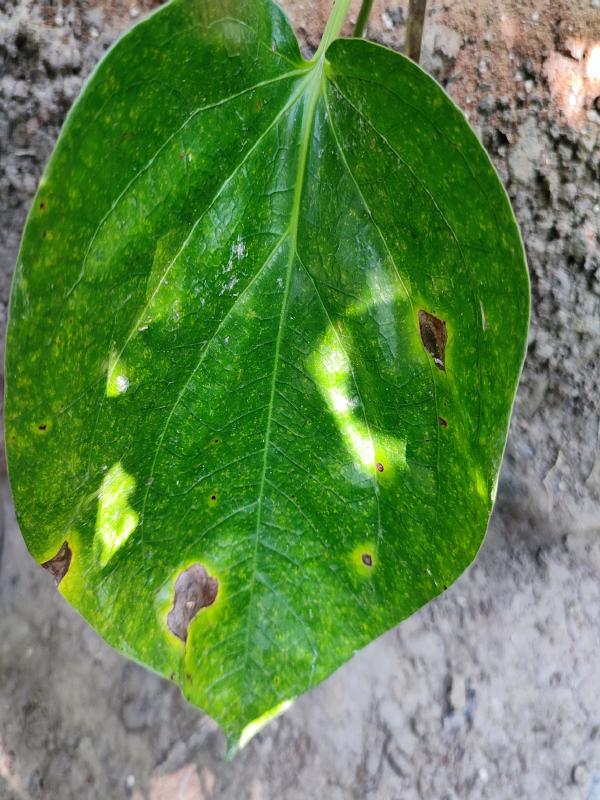
Label: Bacterial_Leaf_Disease